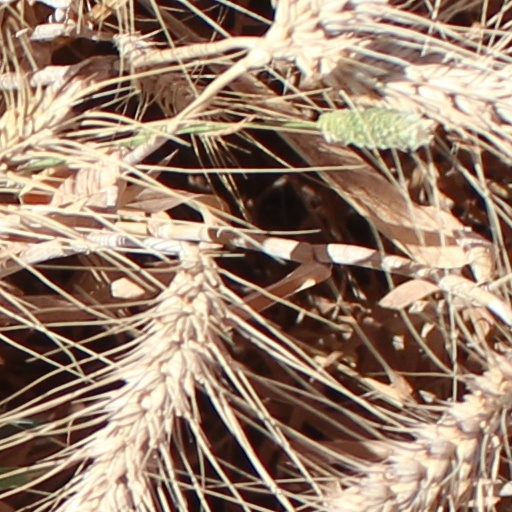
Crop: wheat